Long Beach Island

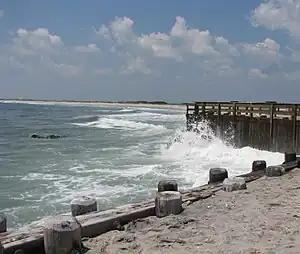
Holgate Beach, part of the Edwin B. Forsythe National Wildlife Refuge, managed by the U.S. Fish and Wildlife Service, is situated at the southern tip of Long Beach Island, within Long Beach Township, Ocean County, New Jersey, U.S., on the Jersey Shore.

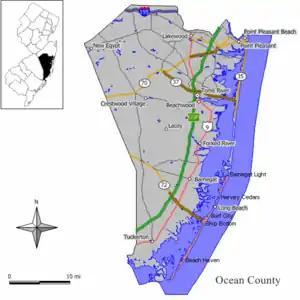
Position of Long Beach Island (pink) relative to Ocean County

Long Beach Island (colloquially known as LBI, The LBI Region, or simply The Island) is a barrier island and summer colony along the Atlantic Ocean coast of Ocean County, New Jersey, United States, on the Jersey Shore. Aligned north to south, the northern portion generally has more expensive low-density housing, whereas the southern portion possesses higher-density housing and considerable commercial development. Long Beach Island is 1–2 miles away from Mainland New Jersey. The primary industries include tourism, fishing, and real estate. The only access point to the island by land is a single causeway. The island is the southernmost point of the New York Metropolitan Area.